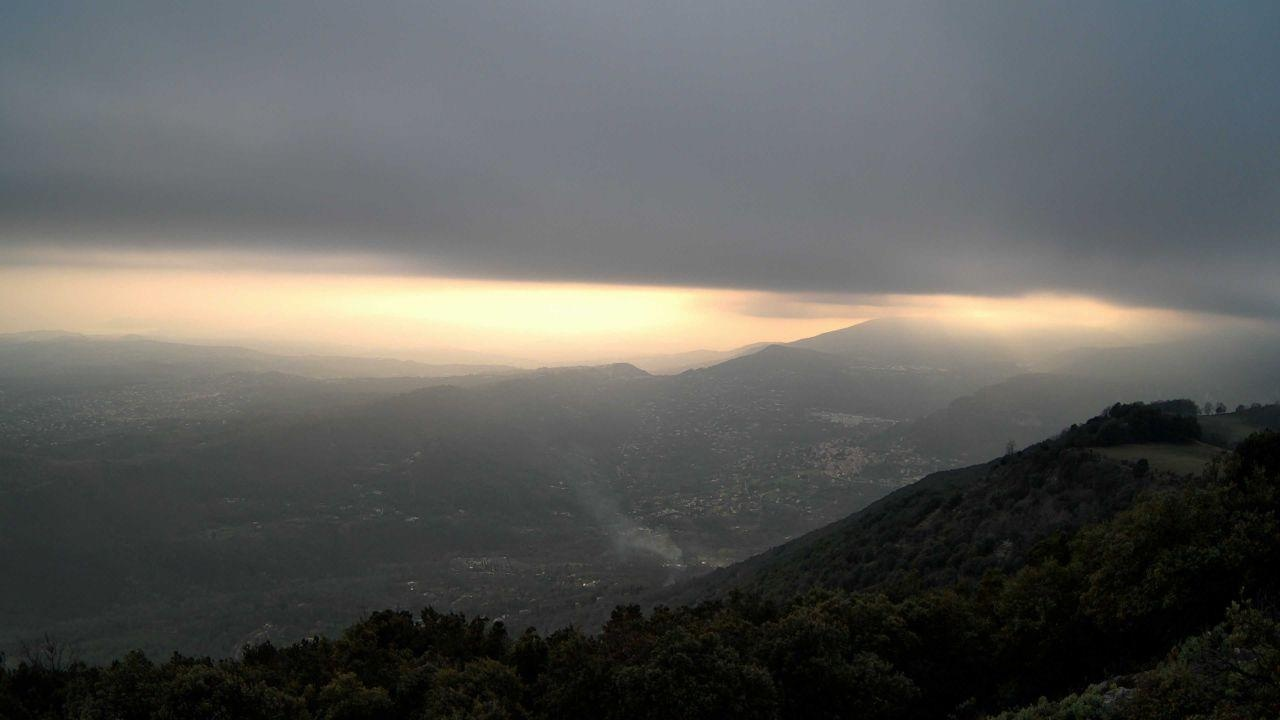
Fire: no
Smoke: yes